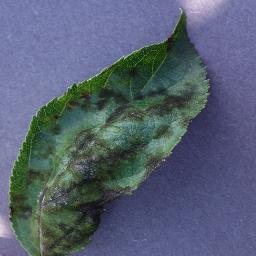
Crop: apple
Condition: scab